Saxon Wine Queen

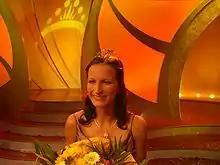
Evelyn Schmidt, Saxon Wine Queen in 2006/07 and German Wine Queen in 2007/08

The reigning Saxon Wine Queen owns her own vineyard: the vineyard, called the "Rote Presse", is part of the "Meißner Kapitelberg" vineyard in the "Spaargebirge" hills, in the municipality of Oberspaar in the southeast of the borough of Meissen. Not far from the top of the "Deutsche Bosel", a hill with a good viewing point, are the steep, terraced slopes of the vineyard, recognisable from afar from a little, yellow and ochre coloured vineyard house, the so-calles Swallow's Nest ("Schwalbennest").